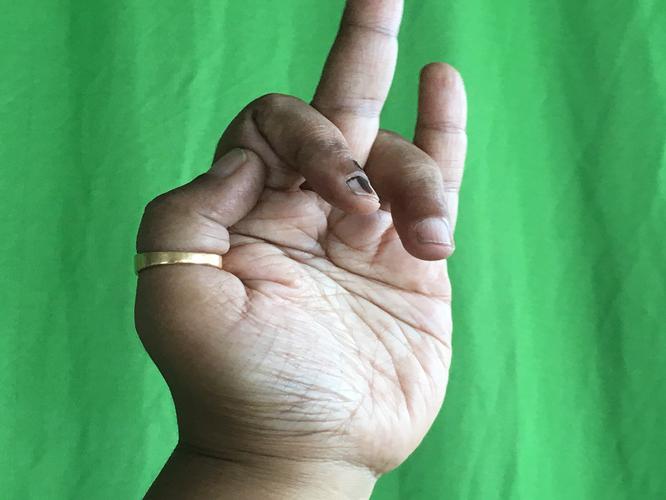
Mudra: Shukatundam
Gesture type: single_hand